Garudimimus

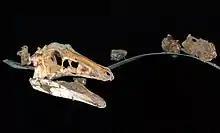
Mounted holotype skull at the Mongolian Natural History Museum

In 1994, Bernardino P. Pérez-Moreno with colleagues described the primitive ornithomimosaur "Pelecanimimus" and identified the presence of a crest in the holotype specimen. They claimed a similar trait in "Garudimimus" which was represented by a nasal horn. In a comprehensive redescription in 2005 at the hands of Yoshitsugu Kobayashi and Barsbold, numerous of the previous statements were refuted. The supposed orbital horn is actually the disarticulated left prefrontal bone and verified that the metatarsus did not suffer taphonomical (changes during decay and fossilisation) distortion and is non-arctometatarsalian. Moreover, Kobayashi previously showed that in addition to actually lacking an arctometatarsalian condition, the metatarsal ratios are different to "Archaeornithomimus".